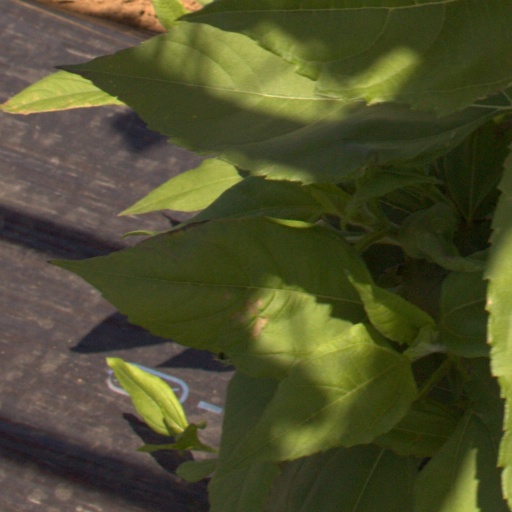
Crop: Jerusalem artichoke